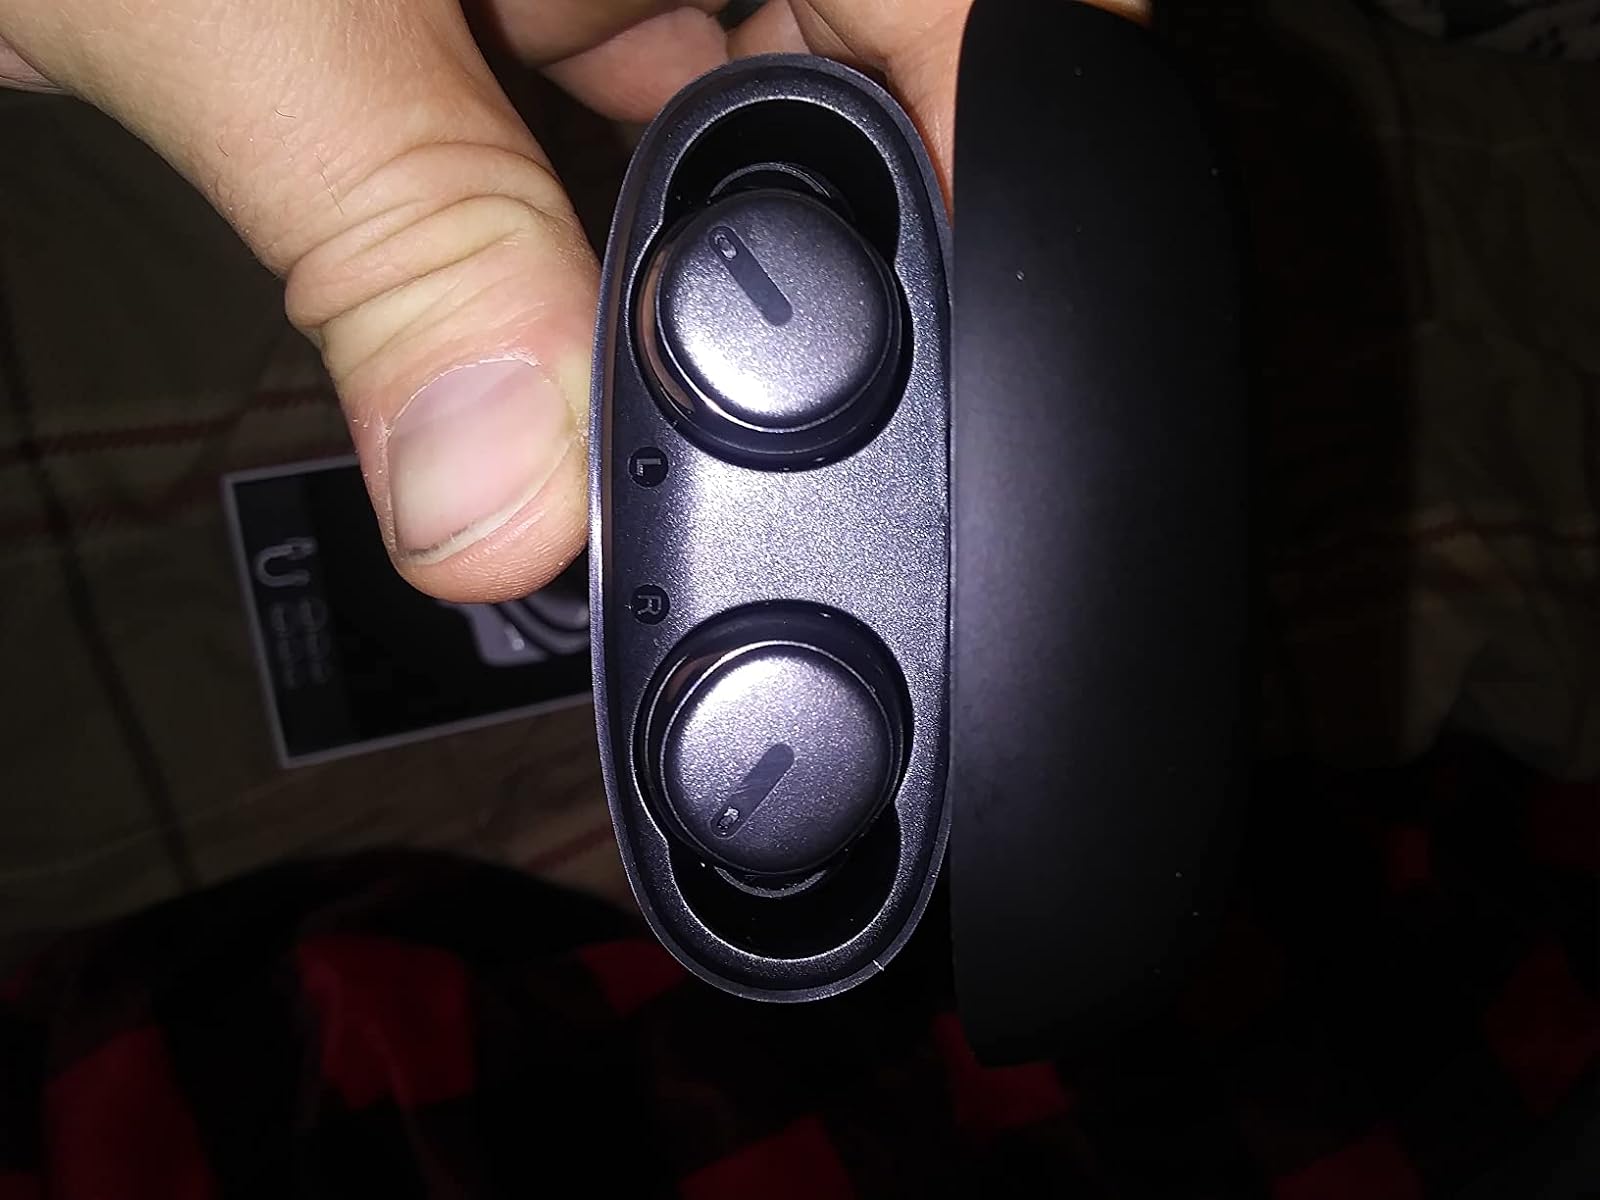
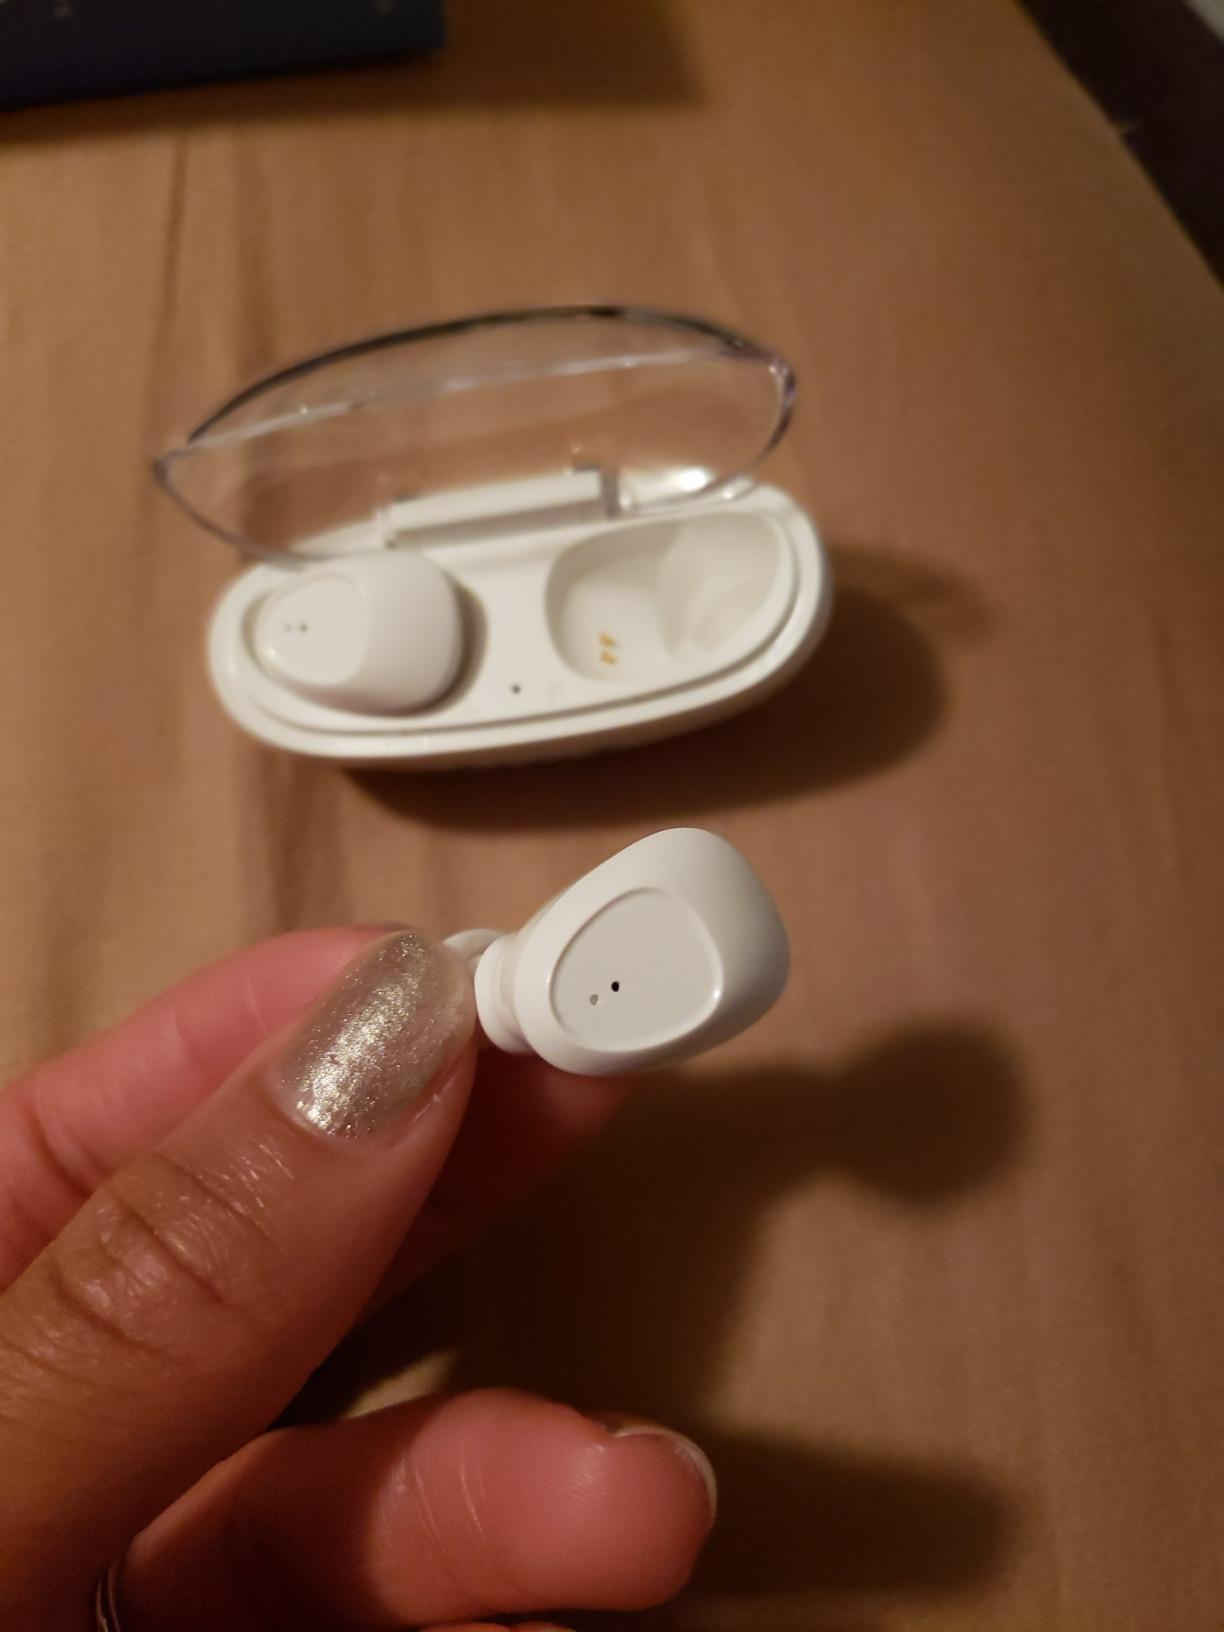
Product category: earbuds
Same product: no